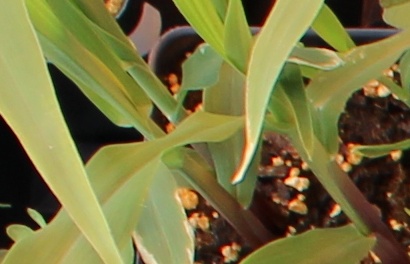
Label: Corn